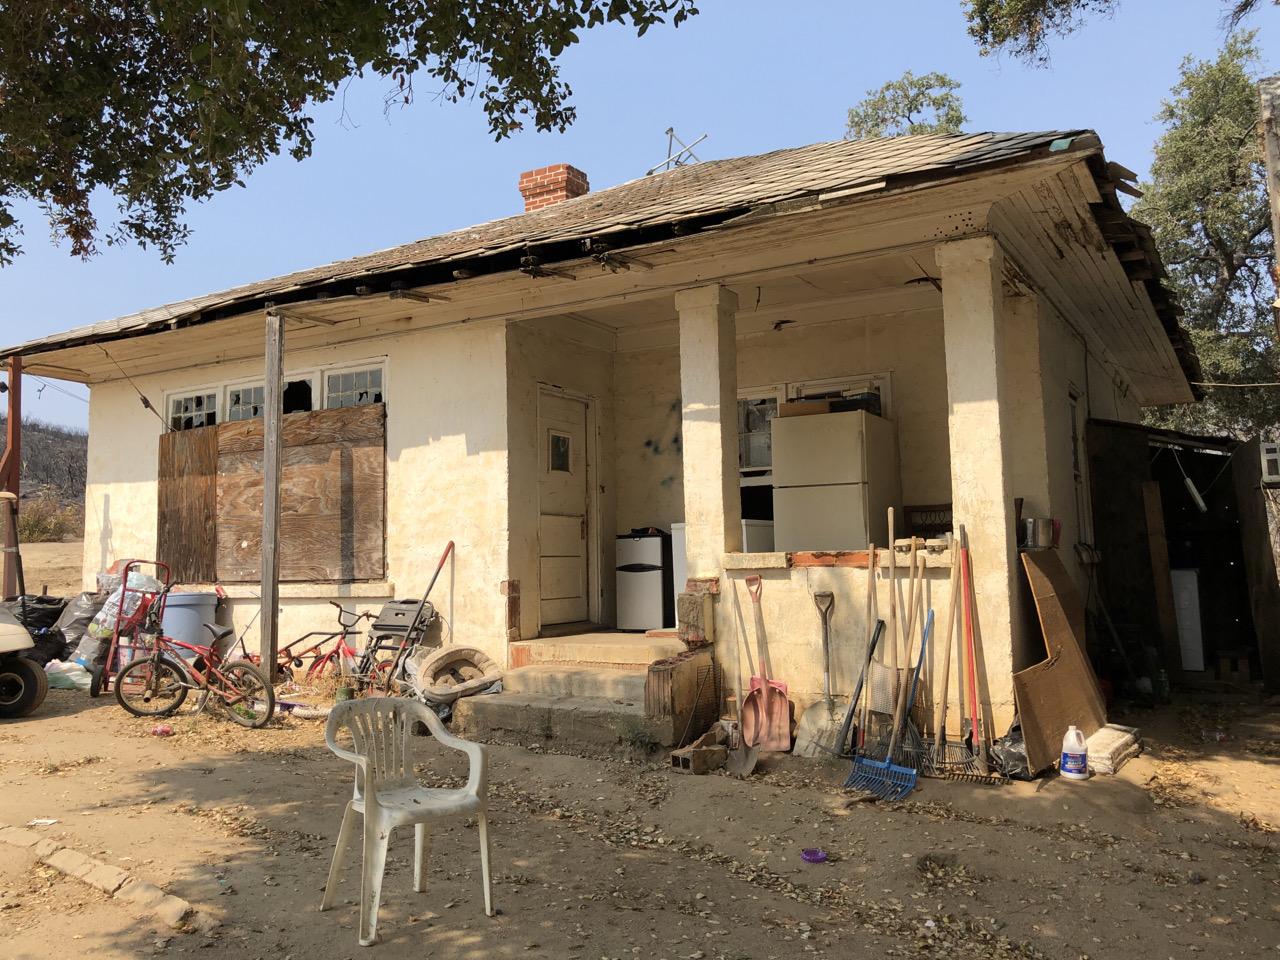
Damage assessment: no_damage